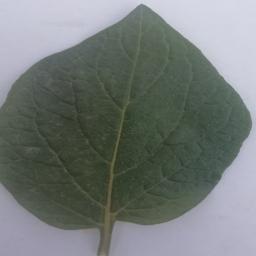
Etiqueta: Sana